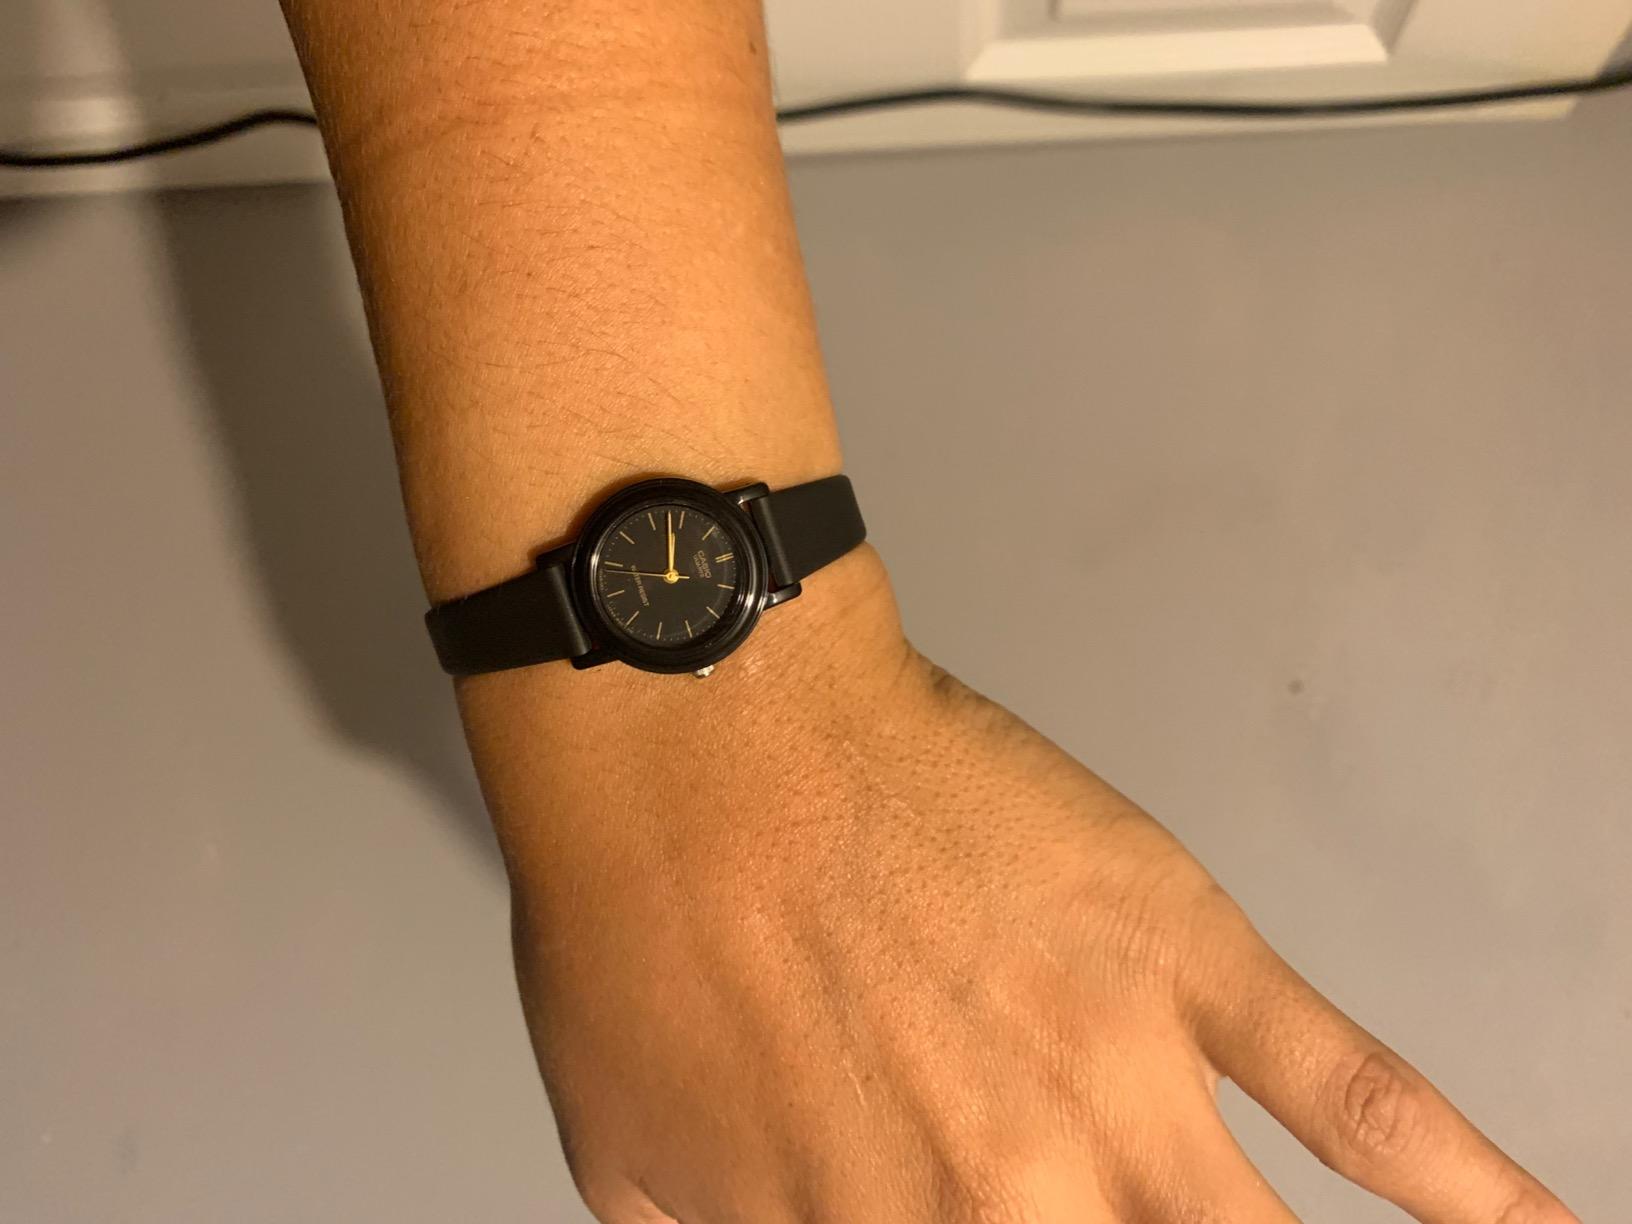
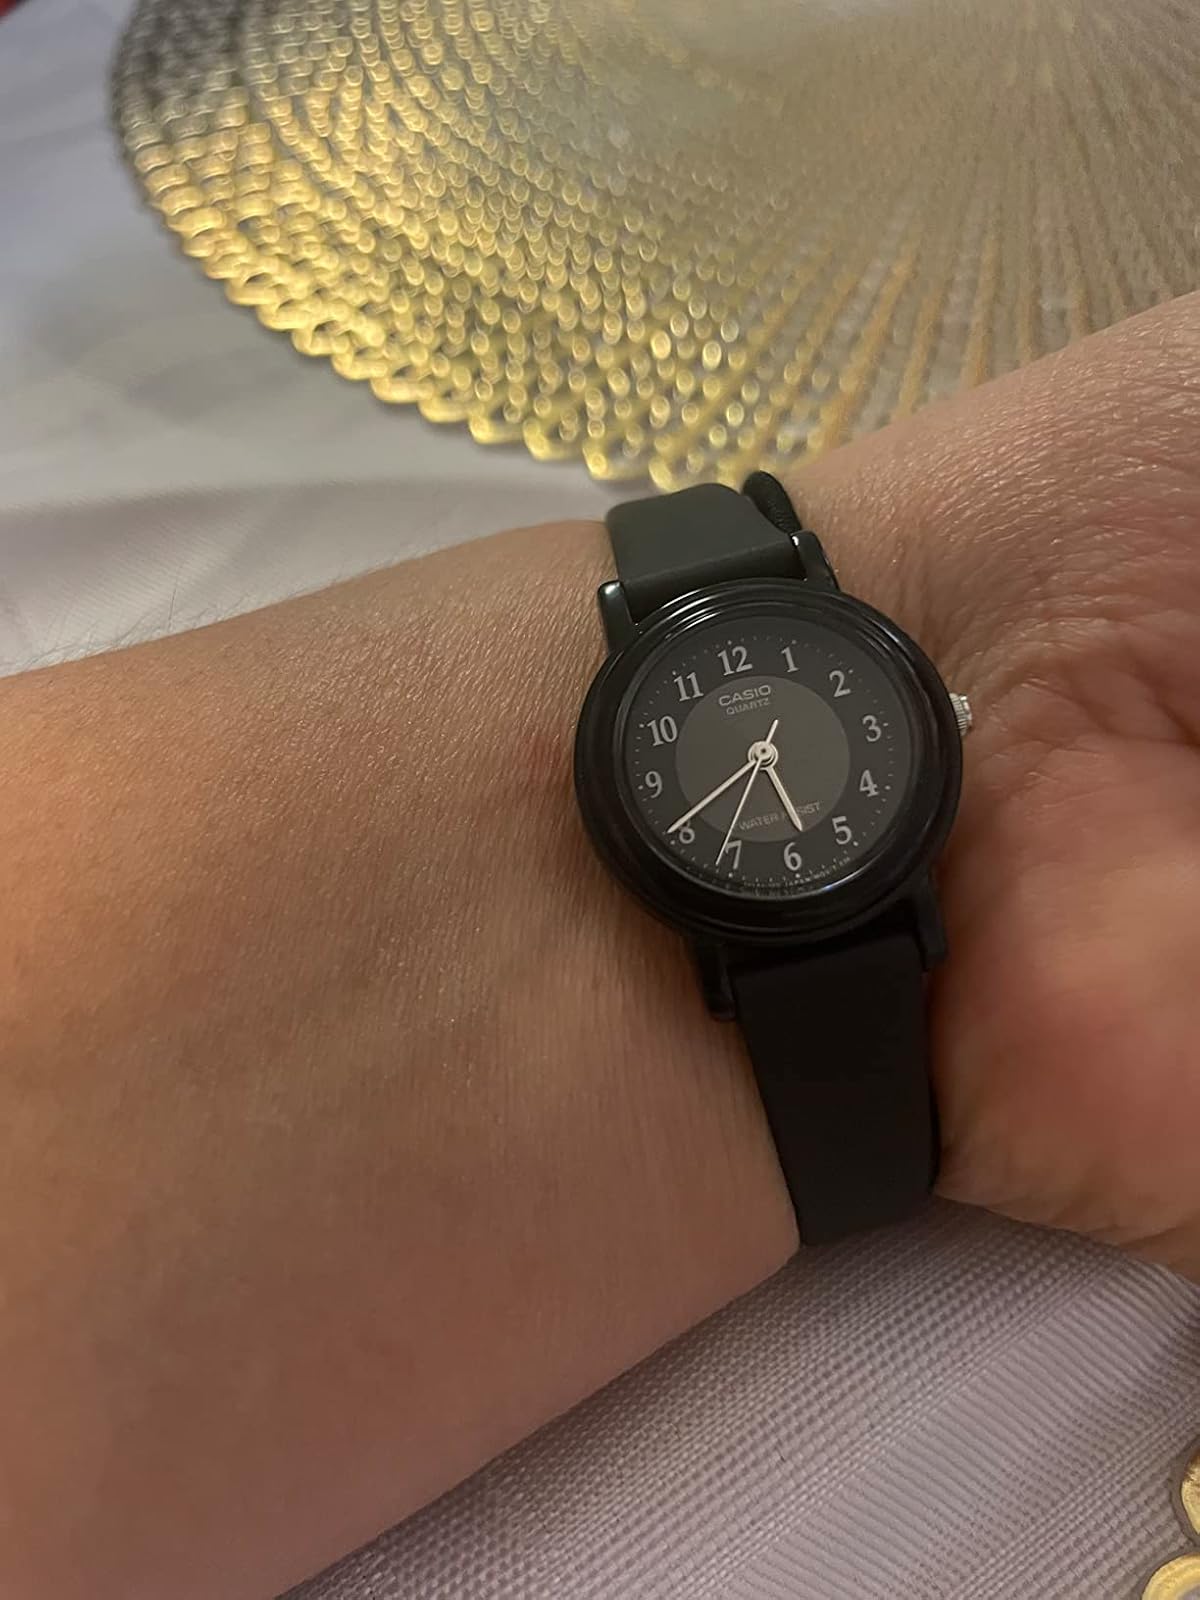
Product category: accessories_watch
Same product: no